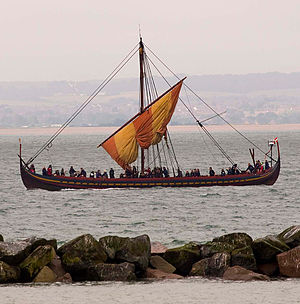
Rekonstruktioner af vikingeskibe / Europa / Danmark
Havhingsten fra Glendalough er en rekonstruktion af Skuldelev 2.
Rekonstruktioner af vikingeskibe er en af de mere almindelige type skibsrekonstruktioner. Skibene er fremstillet på baggrund af arkæologiske fund af vikingeskibe fra Norden; disse er primært Skuldelevskibene og Ladbyskibet fra Danmark og Gokstadskibet og Osebergskibet fra Norge.